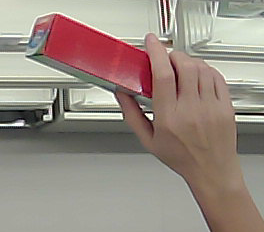
Product: colgate_toothpaste